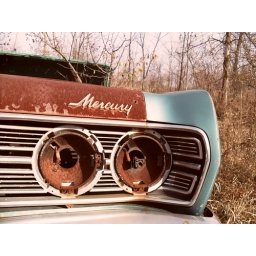
rusty car out in Ypsi, Michigan